James Comey

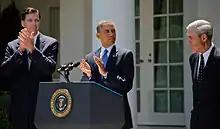
Comey, President Obama, and outgoing FBI Director Robert Mueller at Comey's nomination to become FBI Director, June 21, 2013

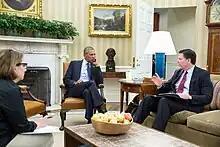
Obama receives an update from Comey and Homeland Security Advisor Lisa Monaco on the Orlando nightclub shooting, June 12, 2016.

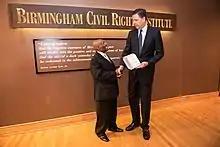
Comey at annual FBI and Birmingham Civil Rights Institute conference, May 25, 2016

The May 2013 reports became official the following month when President Barack Obama revealed that he would nominate Comey to be the next director of the Federal Bureau of Investigation, replacing outgoing director Robert Mueller. Comey was reportedly chosen over another finalist, Lisa Monaco, who had overseen national security issues at the Justice Department during the attack on the U.S. consulate in Benghazi, Libya, on September 11, 2012.